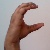
The image shows a hand gesture representing the letter 'C' in Indian Sign Language.